Karoo Supergroup

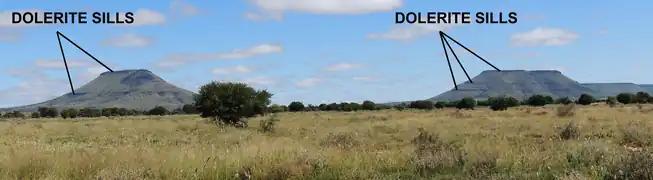
Typical flat topped Karoo Koppies in the Cradock region of the Great Karoo. The dolerite sills are harder and more erosion resistant than the Beaufort shales into which they were intruded, giving these hills their tabletop summits and stepped sides.

The magma welled up through long crack-like fissures, with occasional spatter cones, but typical volcanoes were rare. Each surface lava flow was between 10 and 20 meters thick. These flows piled up in rapid succession over 2 million years, to form a single continuous 1 to 1.6 km thick lava layer. However, not all of the magma reached the surface, but extruded under high pressure between the horizontal strata of the Ecca and Beaufort rocks. When this magma solidified it formed multiple dolerite sills at various depths throughout the southern and south-western Karoo sediments. These sills vary in thickness from a few centimeters to hundreds of meters.